Polymer chemistry

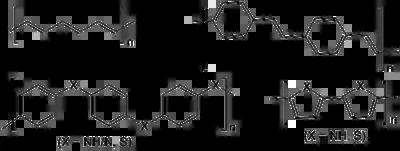
Structures of some electrically conductive polymers: polyacetylene; polyphenylene vinylene; polypyrrole (X = NH) and polythiophene (X = S); and polyaniline (X = NH/N) and polyphenylene sulfide (X = S).

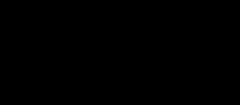
Structure of polydimethylsiloxane, illustrating a polymer with an inorganic backbone.

The chemist Hermann Staudinger first proposed that polymers consisted of long chains of atoms held together by covalent bonds, which he called macromolecules. His work expanded the chemical understanding of polymers and was followed by an expansion of the field of polymer chemistry during which such polymeric materials as neoprene, nylon and polyester were invented. Before Staudinger, polymers were thought to be clusters of small molecules (colloids), without definite molecular weights, held together by an unknown force. Staudinger received the Nobel Prize in Chemistry in 1953. Wallace Carothers invented the first synthetic rubber called neoprene in 1931, the first polyester, and went on to invent nylon, a true silk replacement, in 1935. Paul Flory was awarded the Nobel Prize in Chemistry in 1974 for his work on polymer random coil configurations in solution in the 1950s. Stephanie Kwolek developed an aramid, or aromatic nylon named Kevlar, patented in 1966. Karl Ziegler and Giulio Natta received a Nobel Prize for their discovery of catalysts for the polymerization of alkenes. Alan J. Heeger, Alan MacDiarmid, and Hideki Shirakawa were awarded the 2000 Nobel Prize in Chemistry for the development of polyacetylene and related conductive polymers. Polyacetylene itself did not find practical applications, but organic light-emitting diodes (OLEDs) emerged as one application of conducting polymers.